Baiji

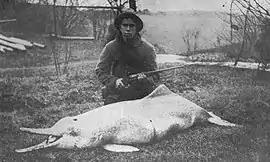
Baiji killed by Charles Hoy in 1914

The World Conservation Union (IUCN) has noted the following as threats to the species: a period of hunting by humans during the Great Leap Forward, entanglement in fishing gear, the illegal practice of electric fishing, collisions with boats and ships, habitat loss, and pollution. Further studies have noted that a lack of information on the baiji's historical distribution or ecology, the environmental impact of the construction of the Three Gorges Dam on the living space of the baiji, and the failure to act for the protection of the baiji are also threats to the species.